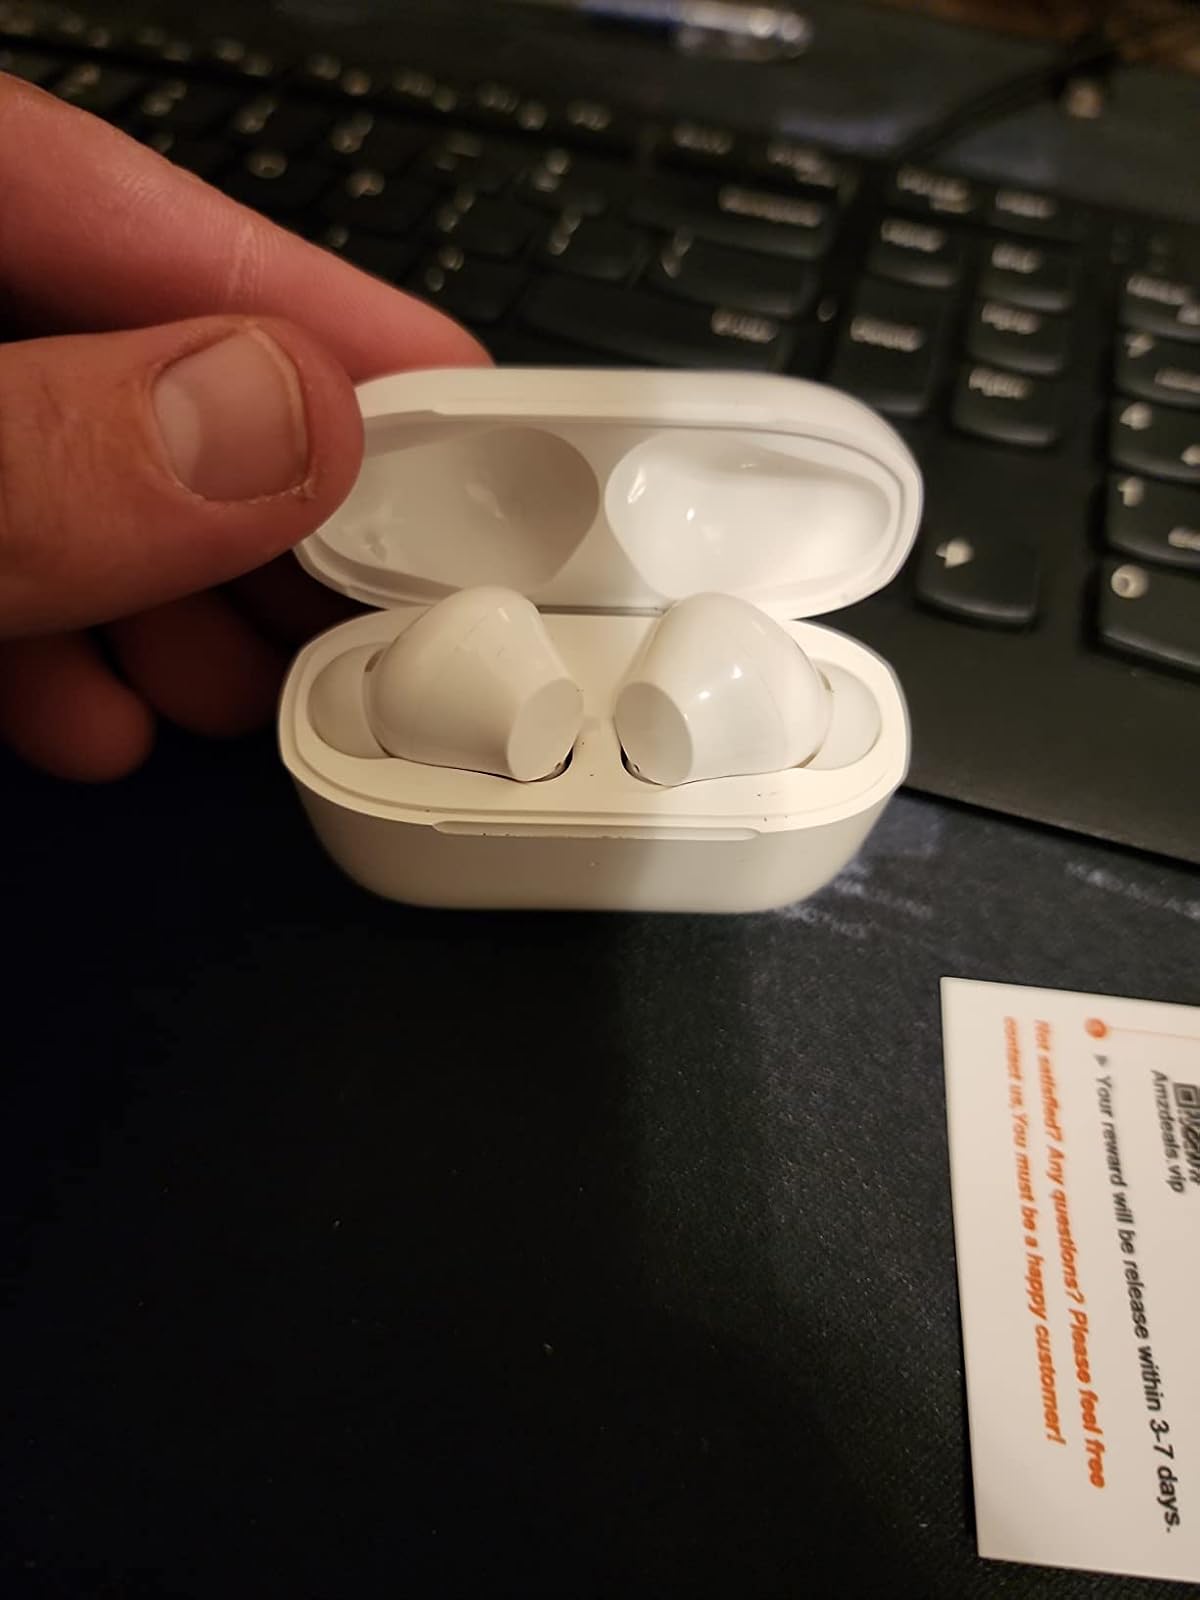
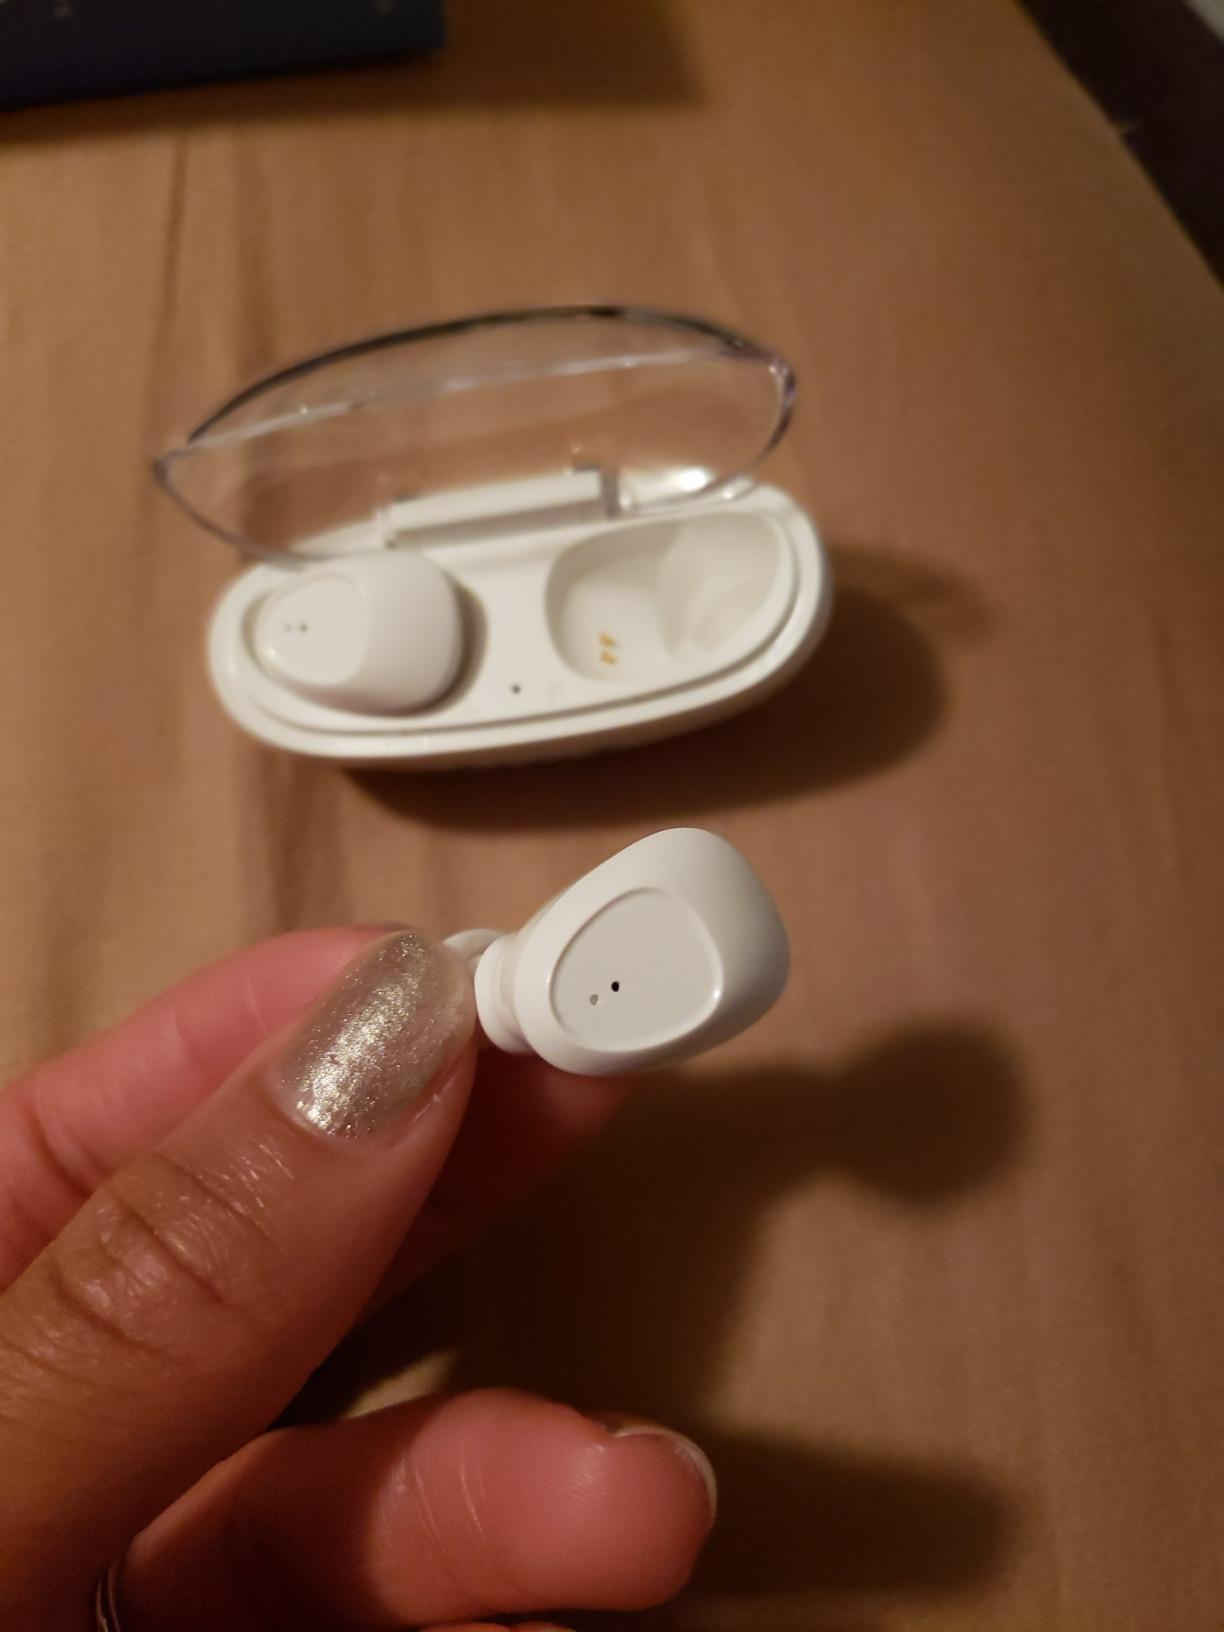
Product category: earbuds
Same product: no